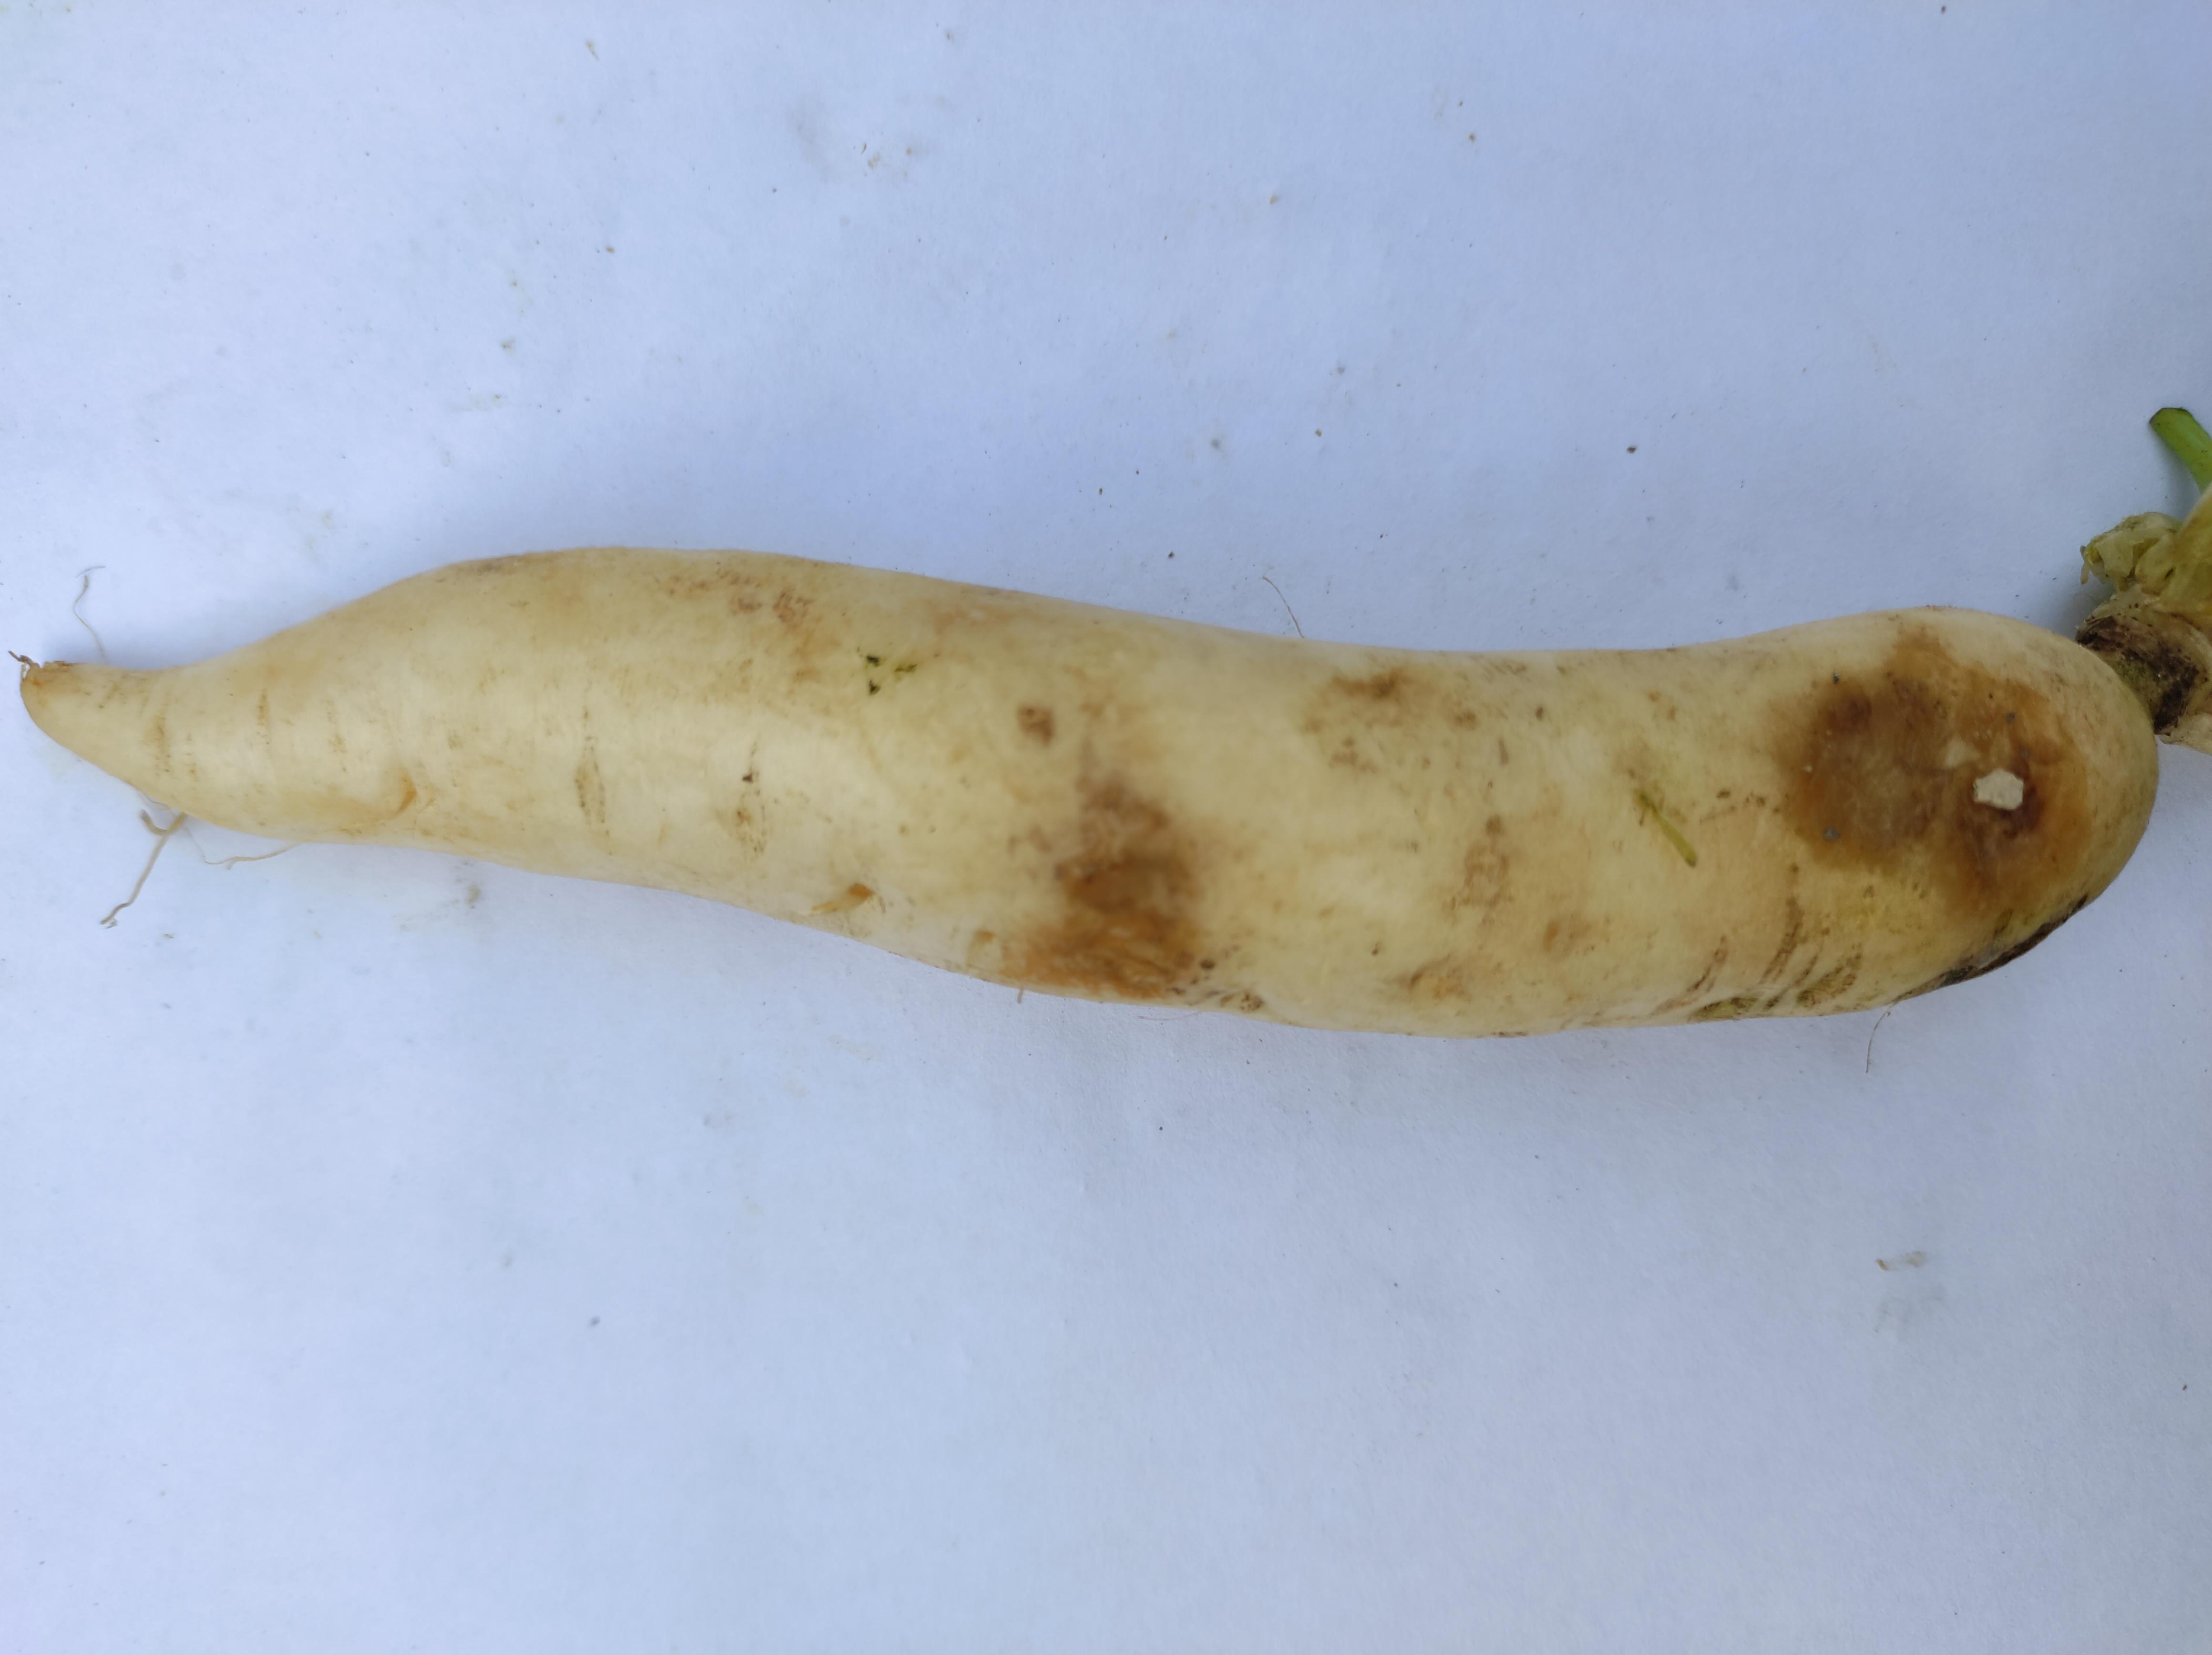
Label: Radish